John Jay Hooker

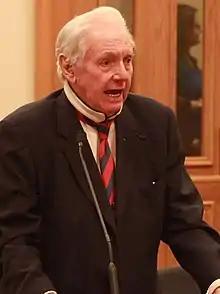
Hooker in 2014

John Jay Hooker, Jr. (August 24, 1930 – January 24, 2016) was an American attorney, entrepreneur, political gadfly and perennial candidate from Nashville, Tennessee, who was the Democratic nominee for Governor of Tennessee in 1970 and 1998.